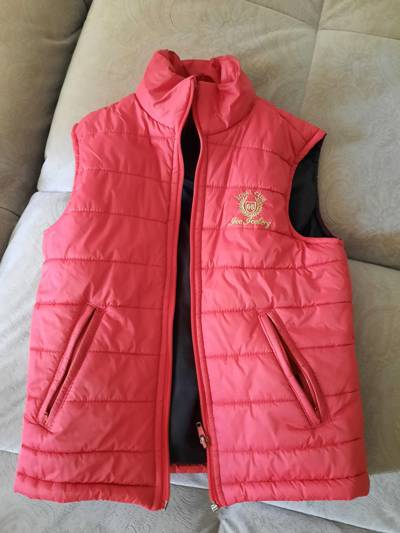
Waste category: clothes